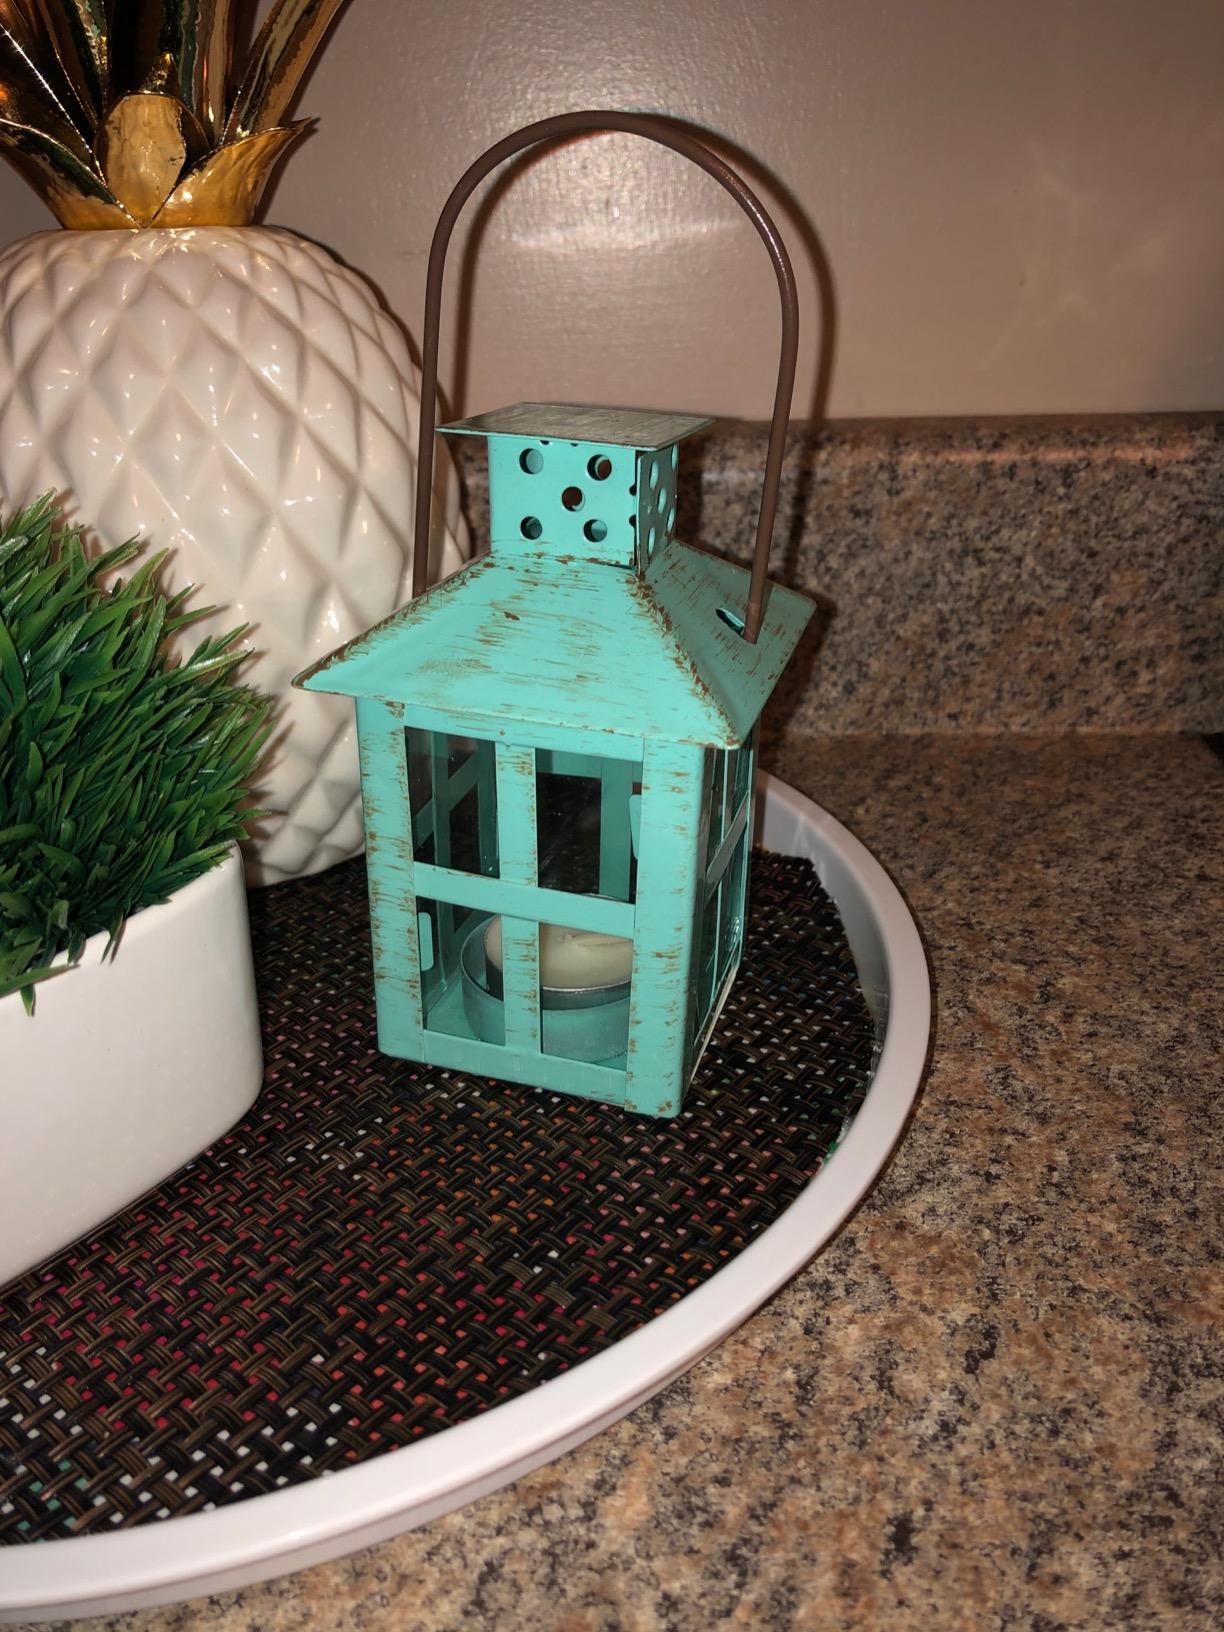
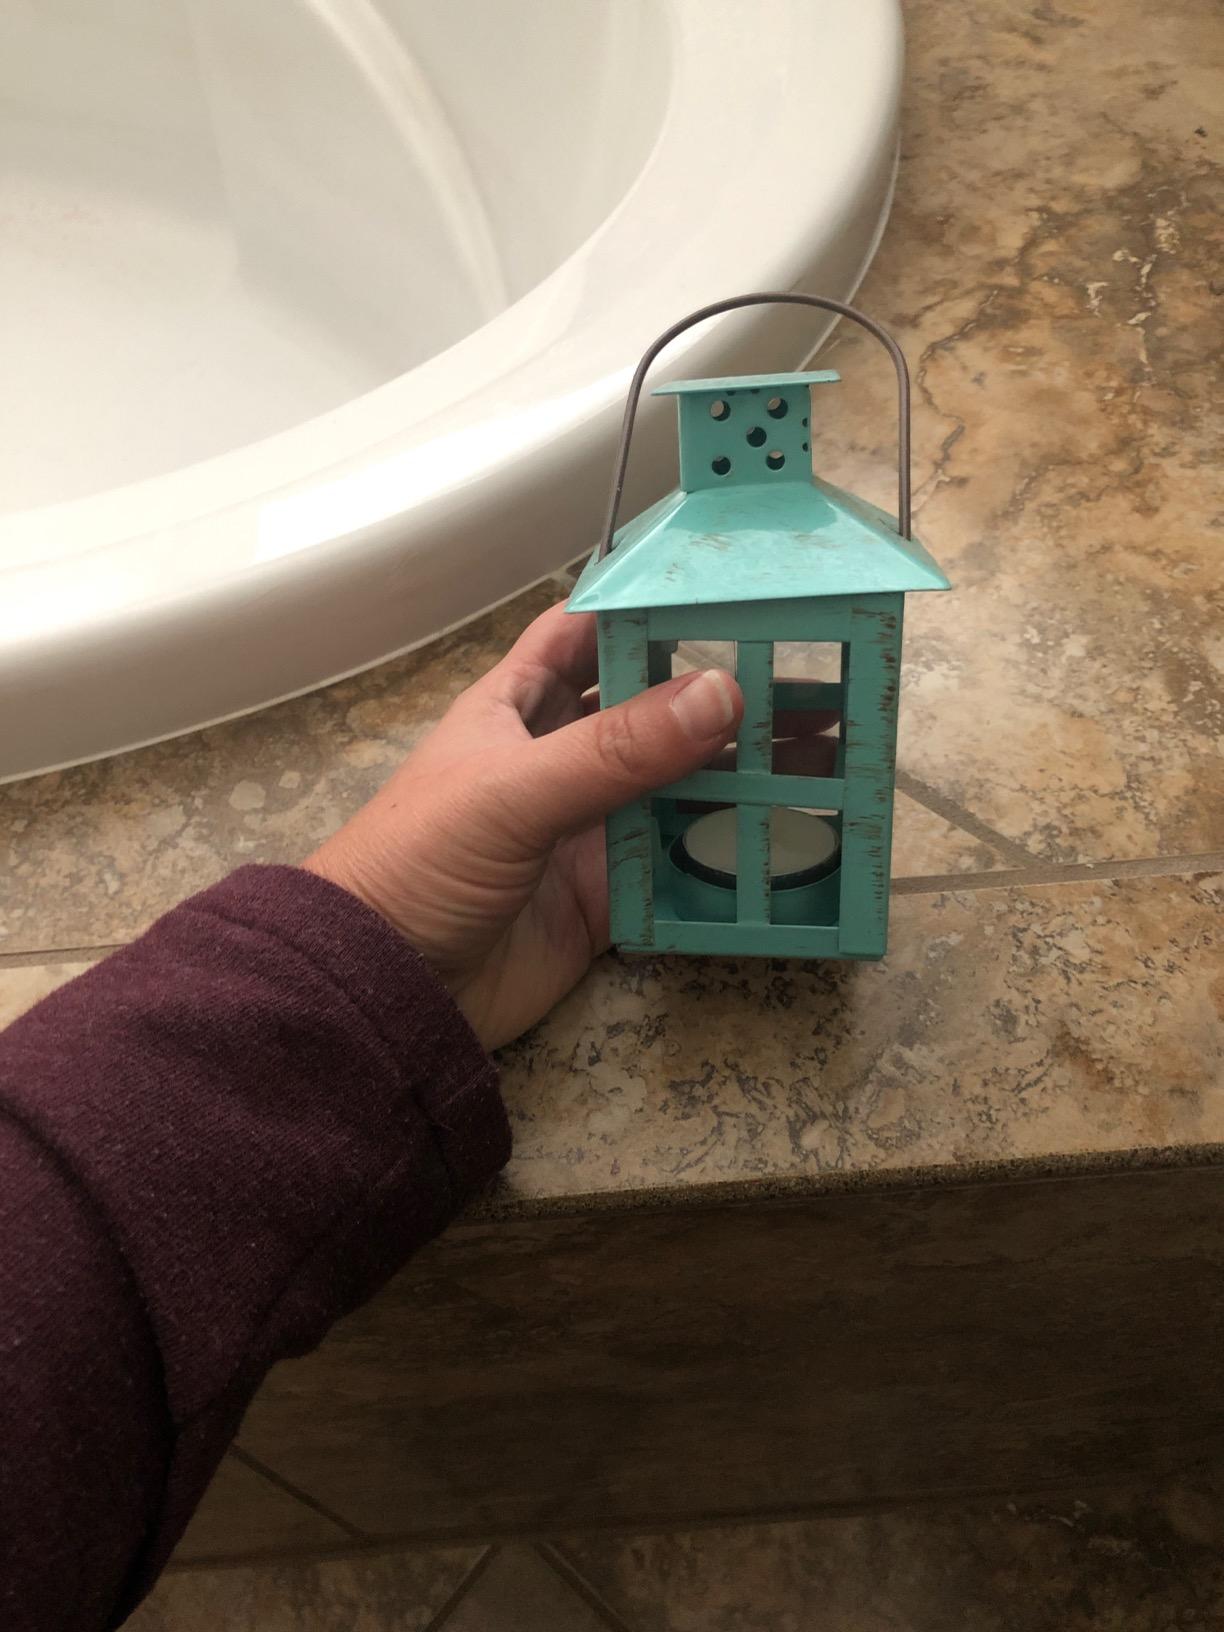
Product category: lantern
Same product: yes